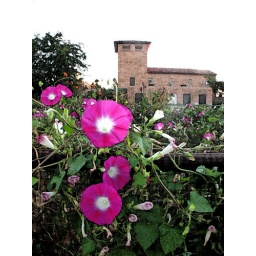
flowers in front of a building